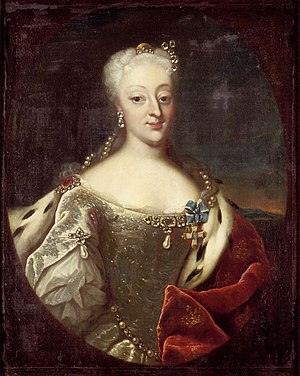
Christian 6. / Ægteskab
Sophie Magdalene af Brandenburg-Kulmbach, ca. 1725
Christian 6. var konge af tvillingrigerne Danmark og Norge fra 1730 til 1746. Han tilhørte den oldenborgske slægt.